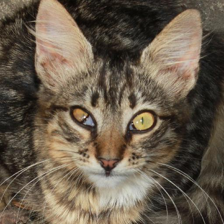
Label: animals